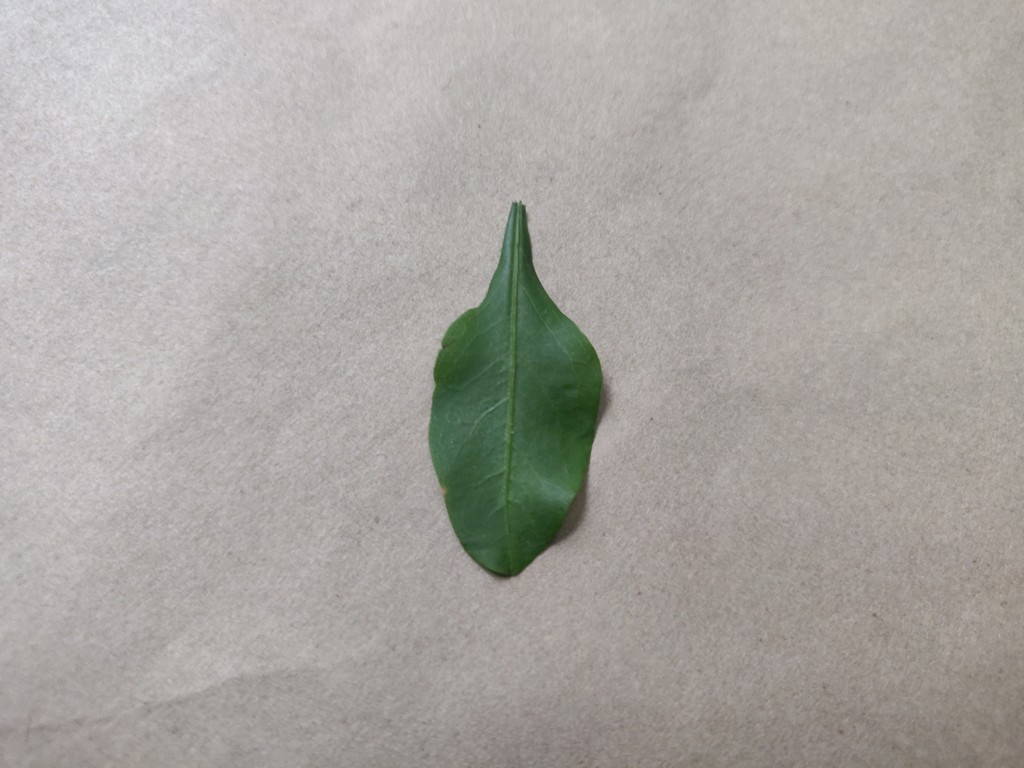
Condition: Healthy
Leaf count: single
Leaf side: front